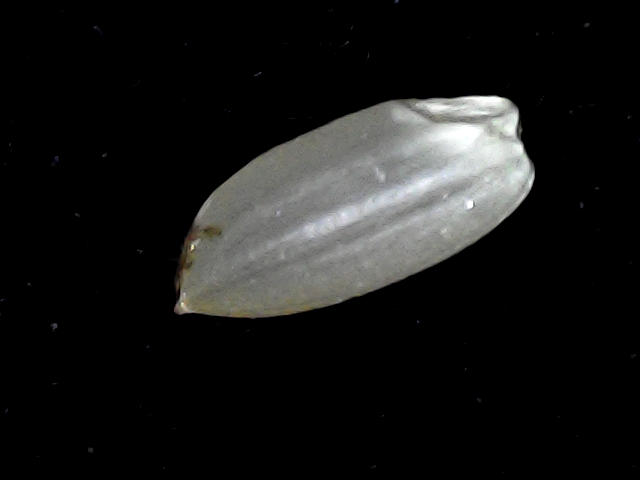
Rice variety: BD39